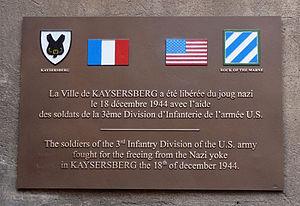
Plaque commmérative de la libération de Kaysersberg (Haut-Rhin) le 18 décembre 1944.
La 3ᵉ division d'infanterie des États-Unis est une des divisions d'infanterie de l'armée américaine.